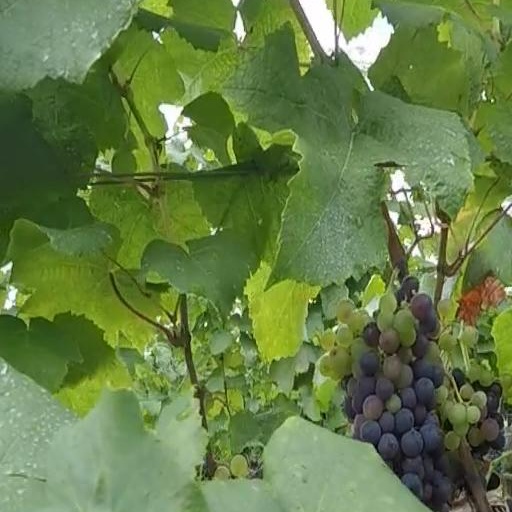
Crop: grape